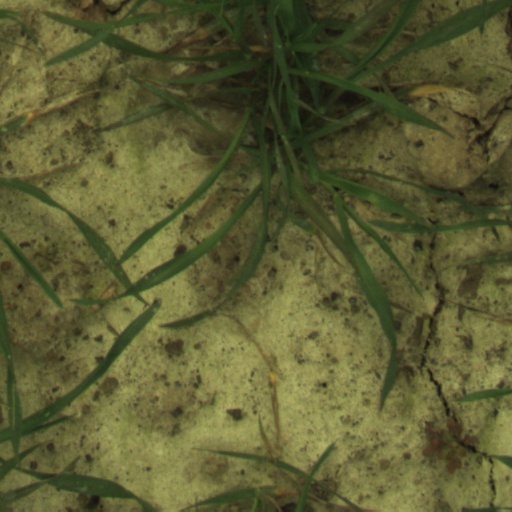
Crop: wheat